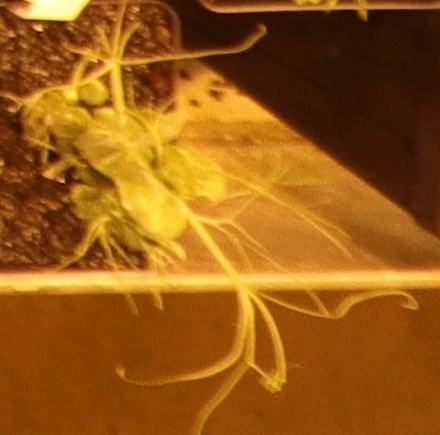
Label: Field Pea